Gay Liberation Front

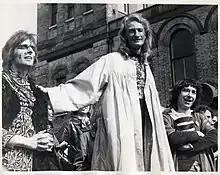
Members of the Gay Liberation Front (GLF) during one of its street theatre performances in London

By 1974, internal disagreements had led to the movement's splintering. Organizations that spun off from the movement included the London Lesbian and Gay Switchboard, "Gay News", and Icebreakers. The GLF Information Service continued for a few further years providing gay related resources. GLF branches had been set up in some provincial British towns (e.g., Birmingham, Bradford, Bristol, Leeds, and Leicester) and some survived for a few years longer. The Leicester Gay Liberation Front founded by Jeff Martin was noted for its involvement in the setting up of the local "Gayline", which is still active today and has received funding from the National Lottery. They also carried out a high-profile campaign against the local paper, the "Leicester Mercury", which refused to advertise Gayline's services at the time.